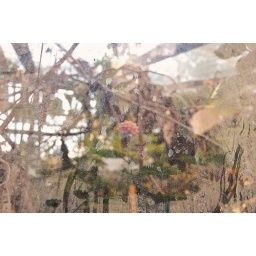
I think how dirty these windows are is amazing and that stuff still grows in the greenhouse